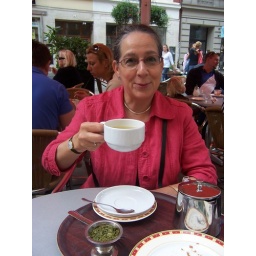
A cup of tea and a piece of cake on a lovely summer's day in lively Lillehammer.